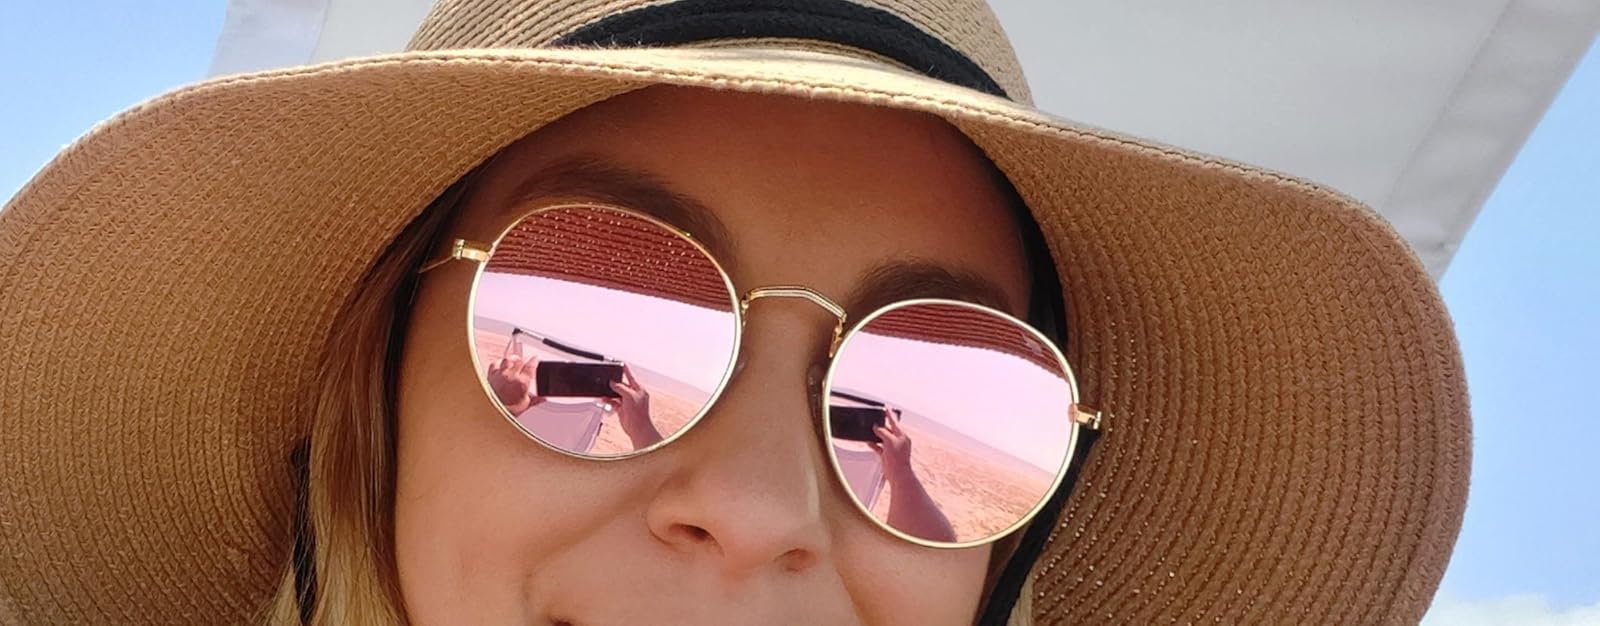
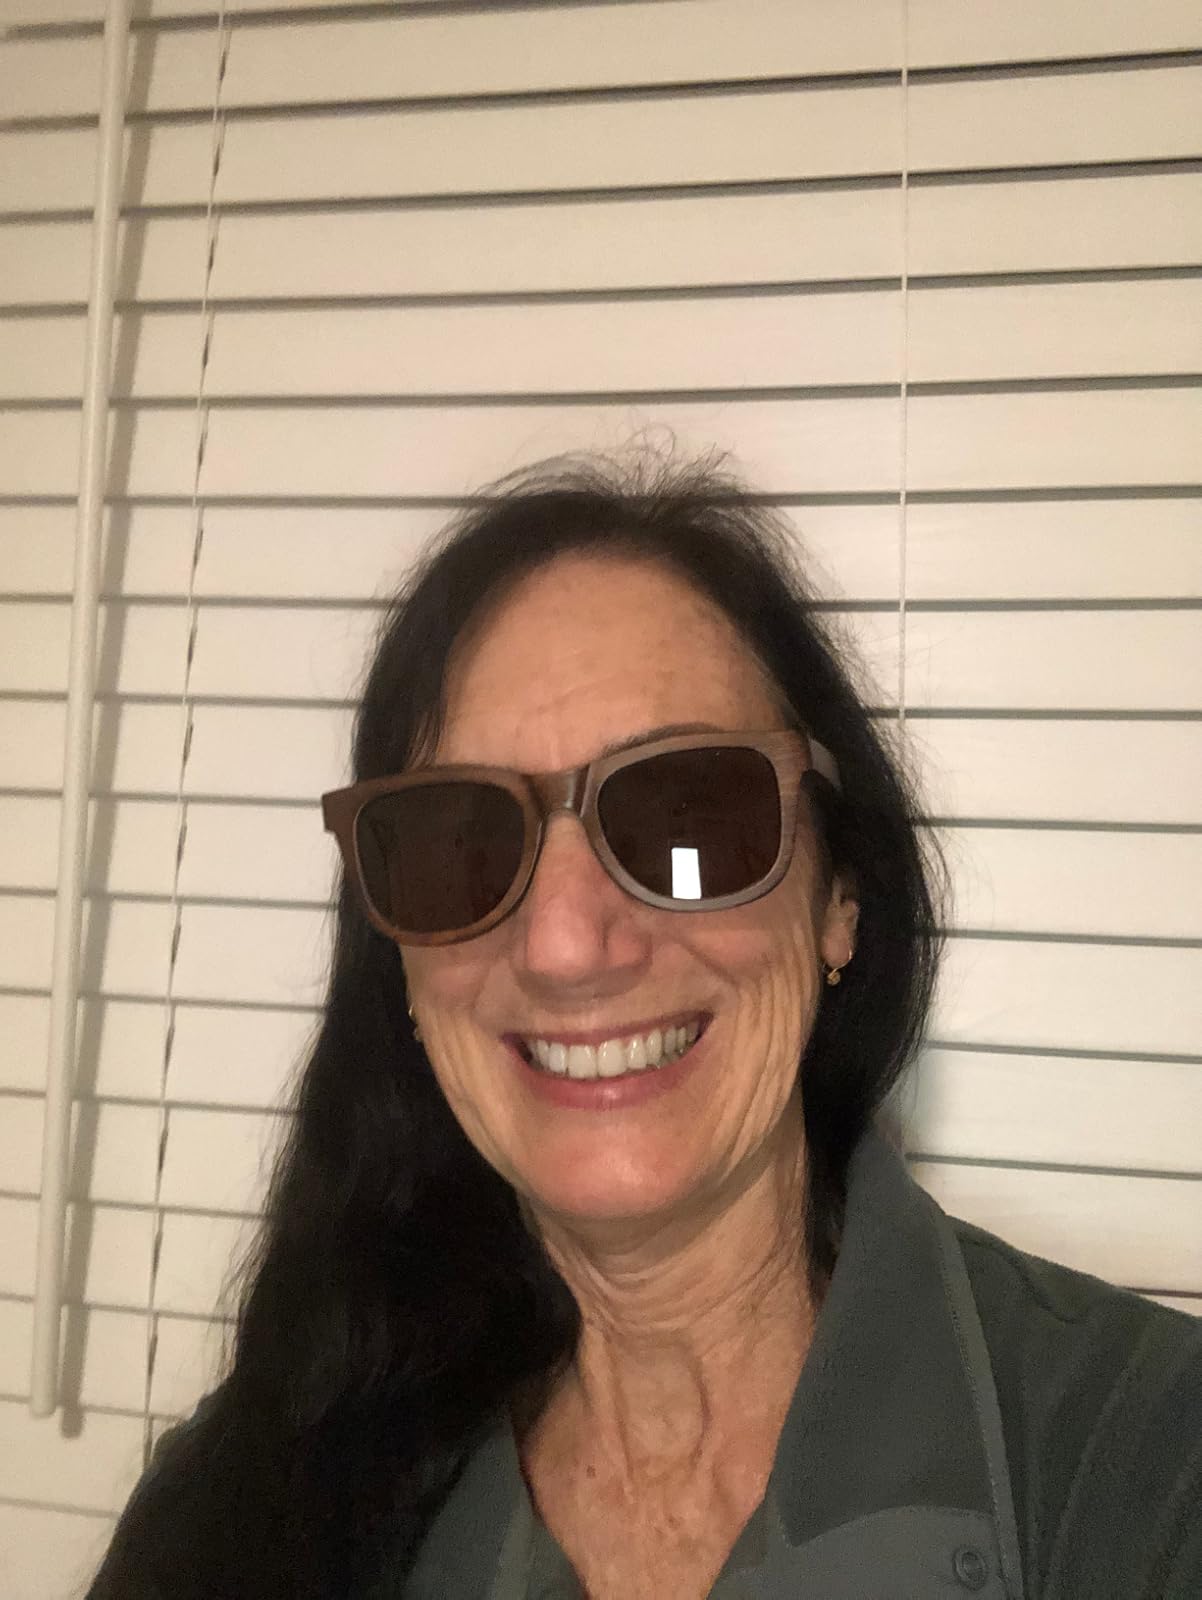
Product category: accessories_sunglasses
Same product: no